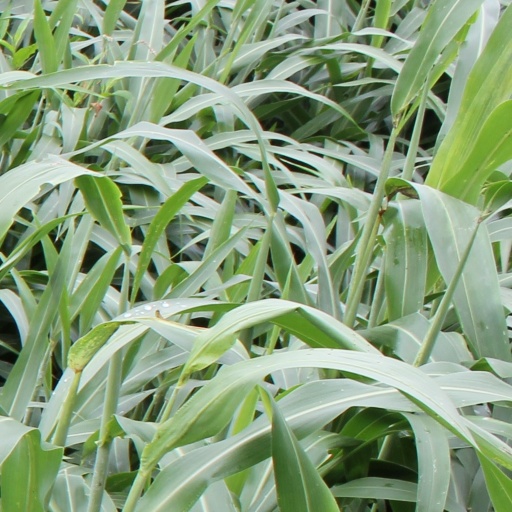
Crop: sorghum